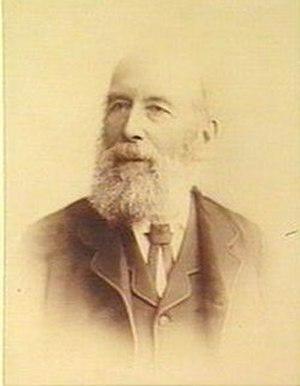
14 novembre : inauguration de l'Institut Pasteur.